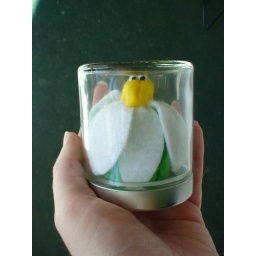
flower in an upside down glass jar